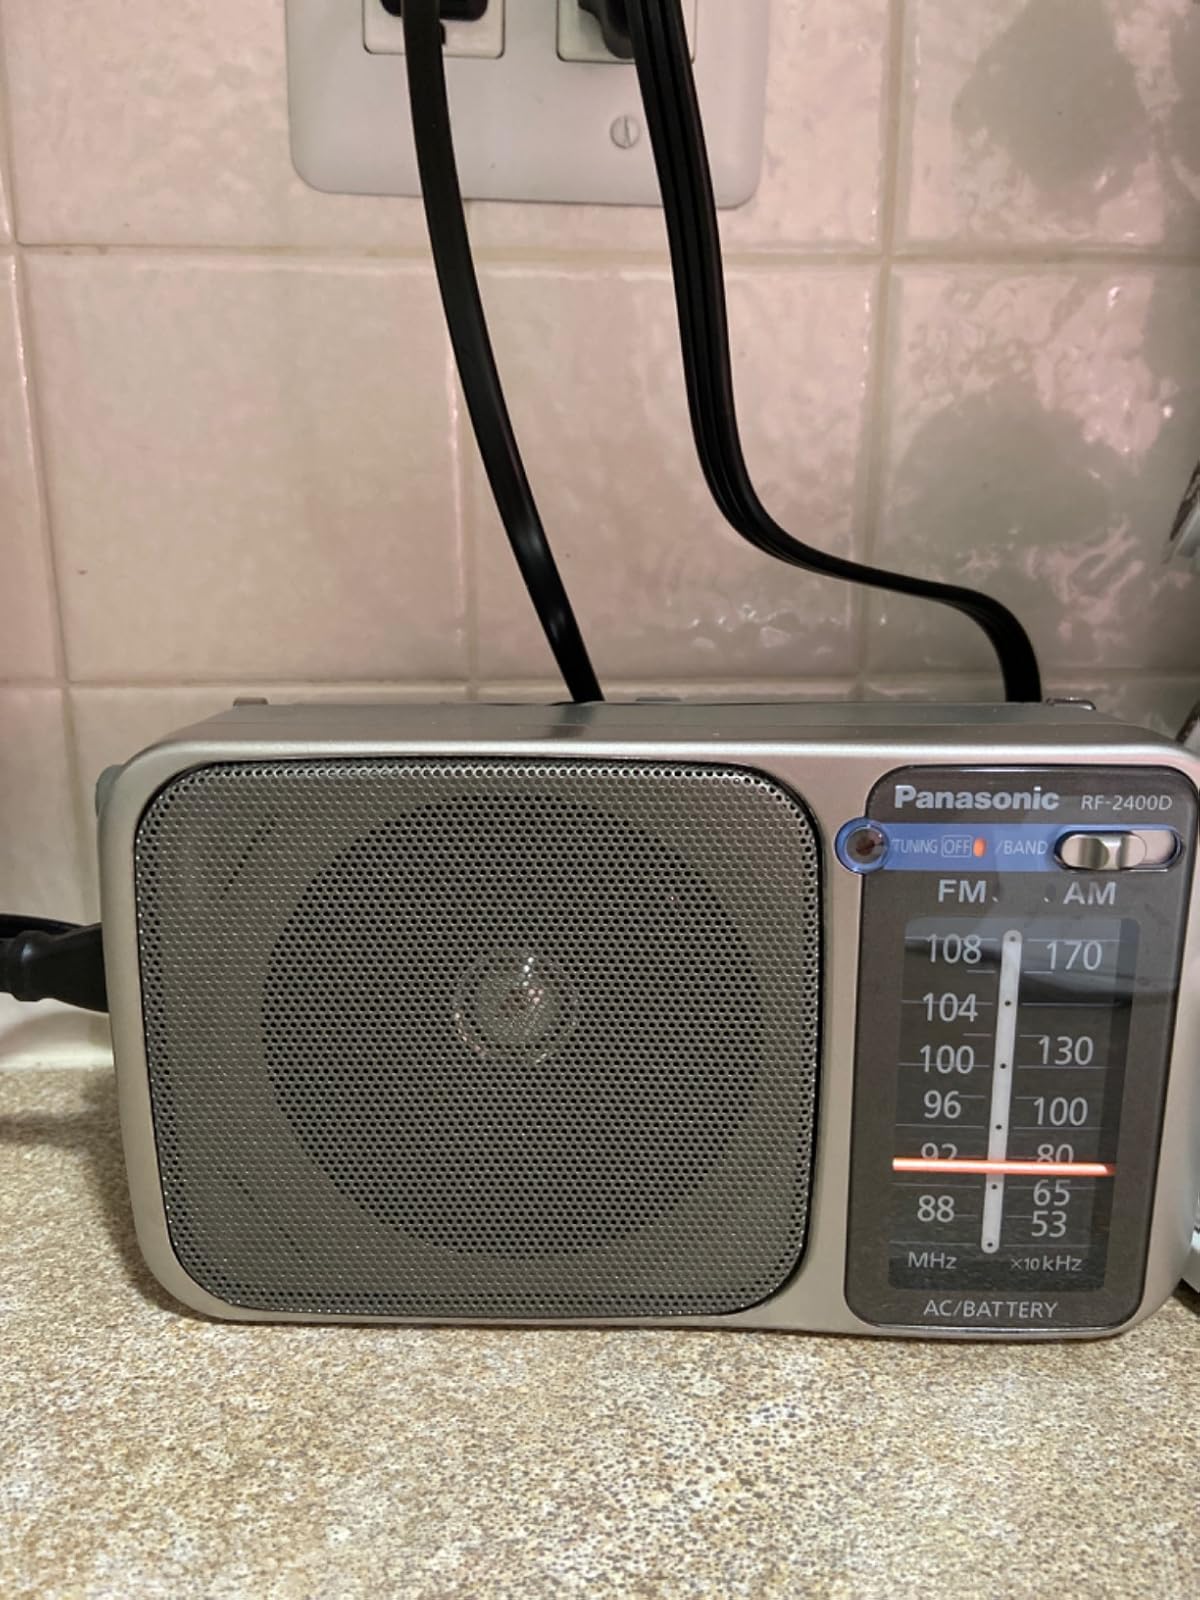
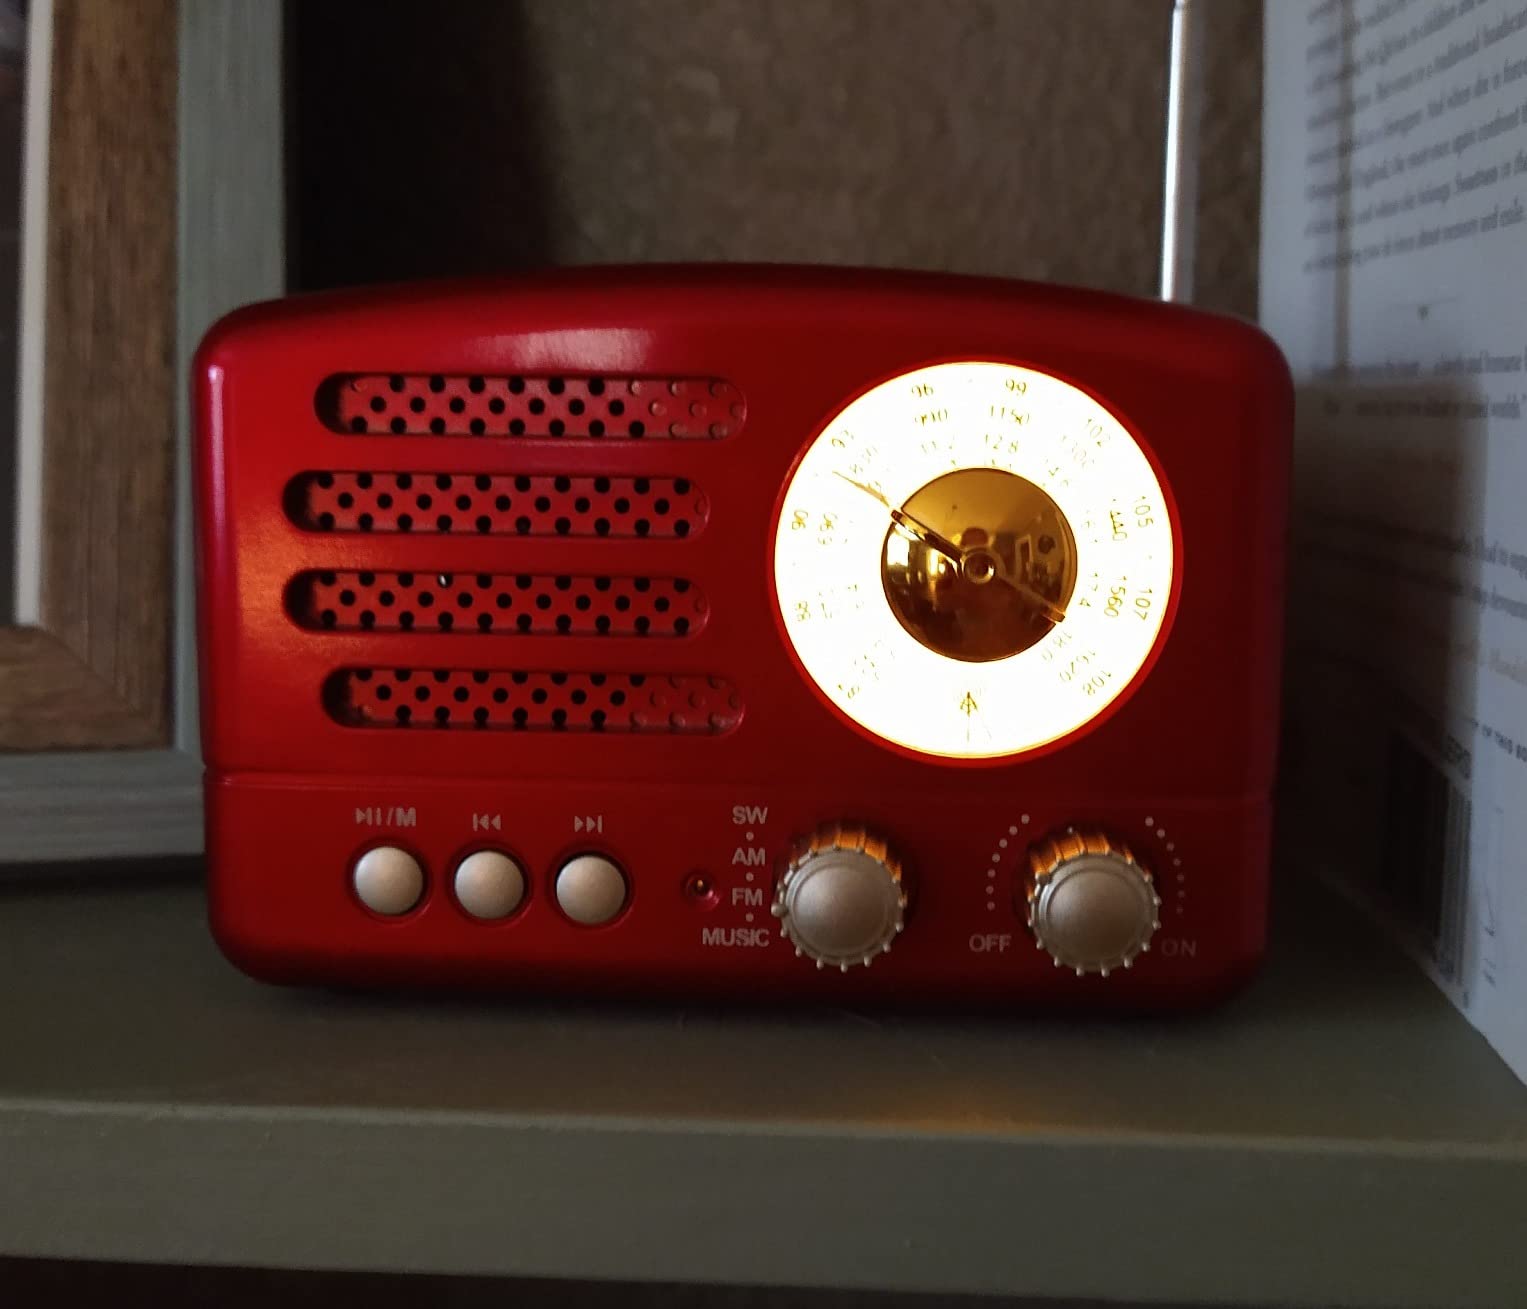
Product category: radio
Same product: no